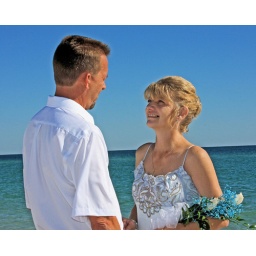
Allen and Christine exchange vows against a particularly blue sky and gulf.